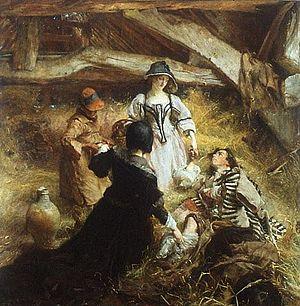
1685 est une année commune commençant un samedi.